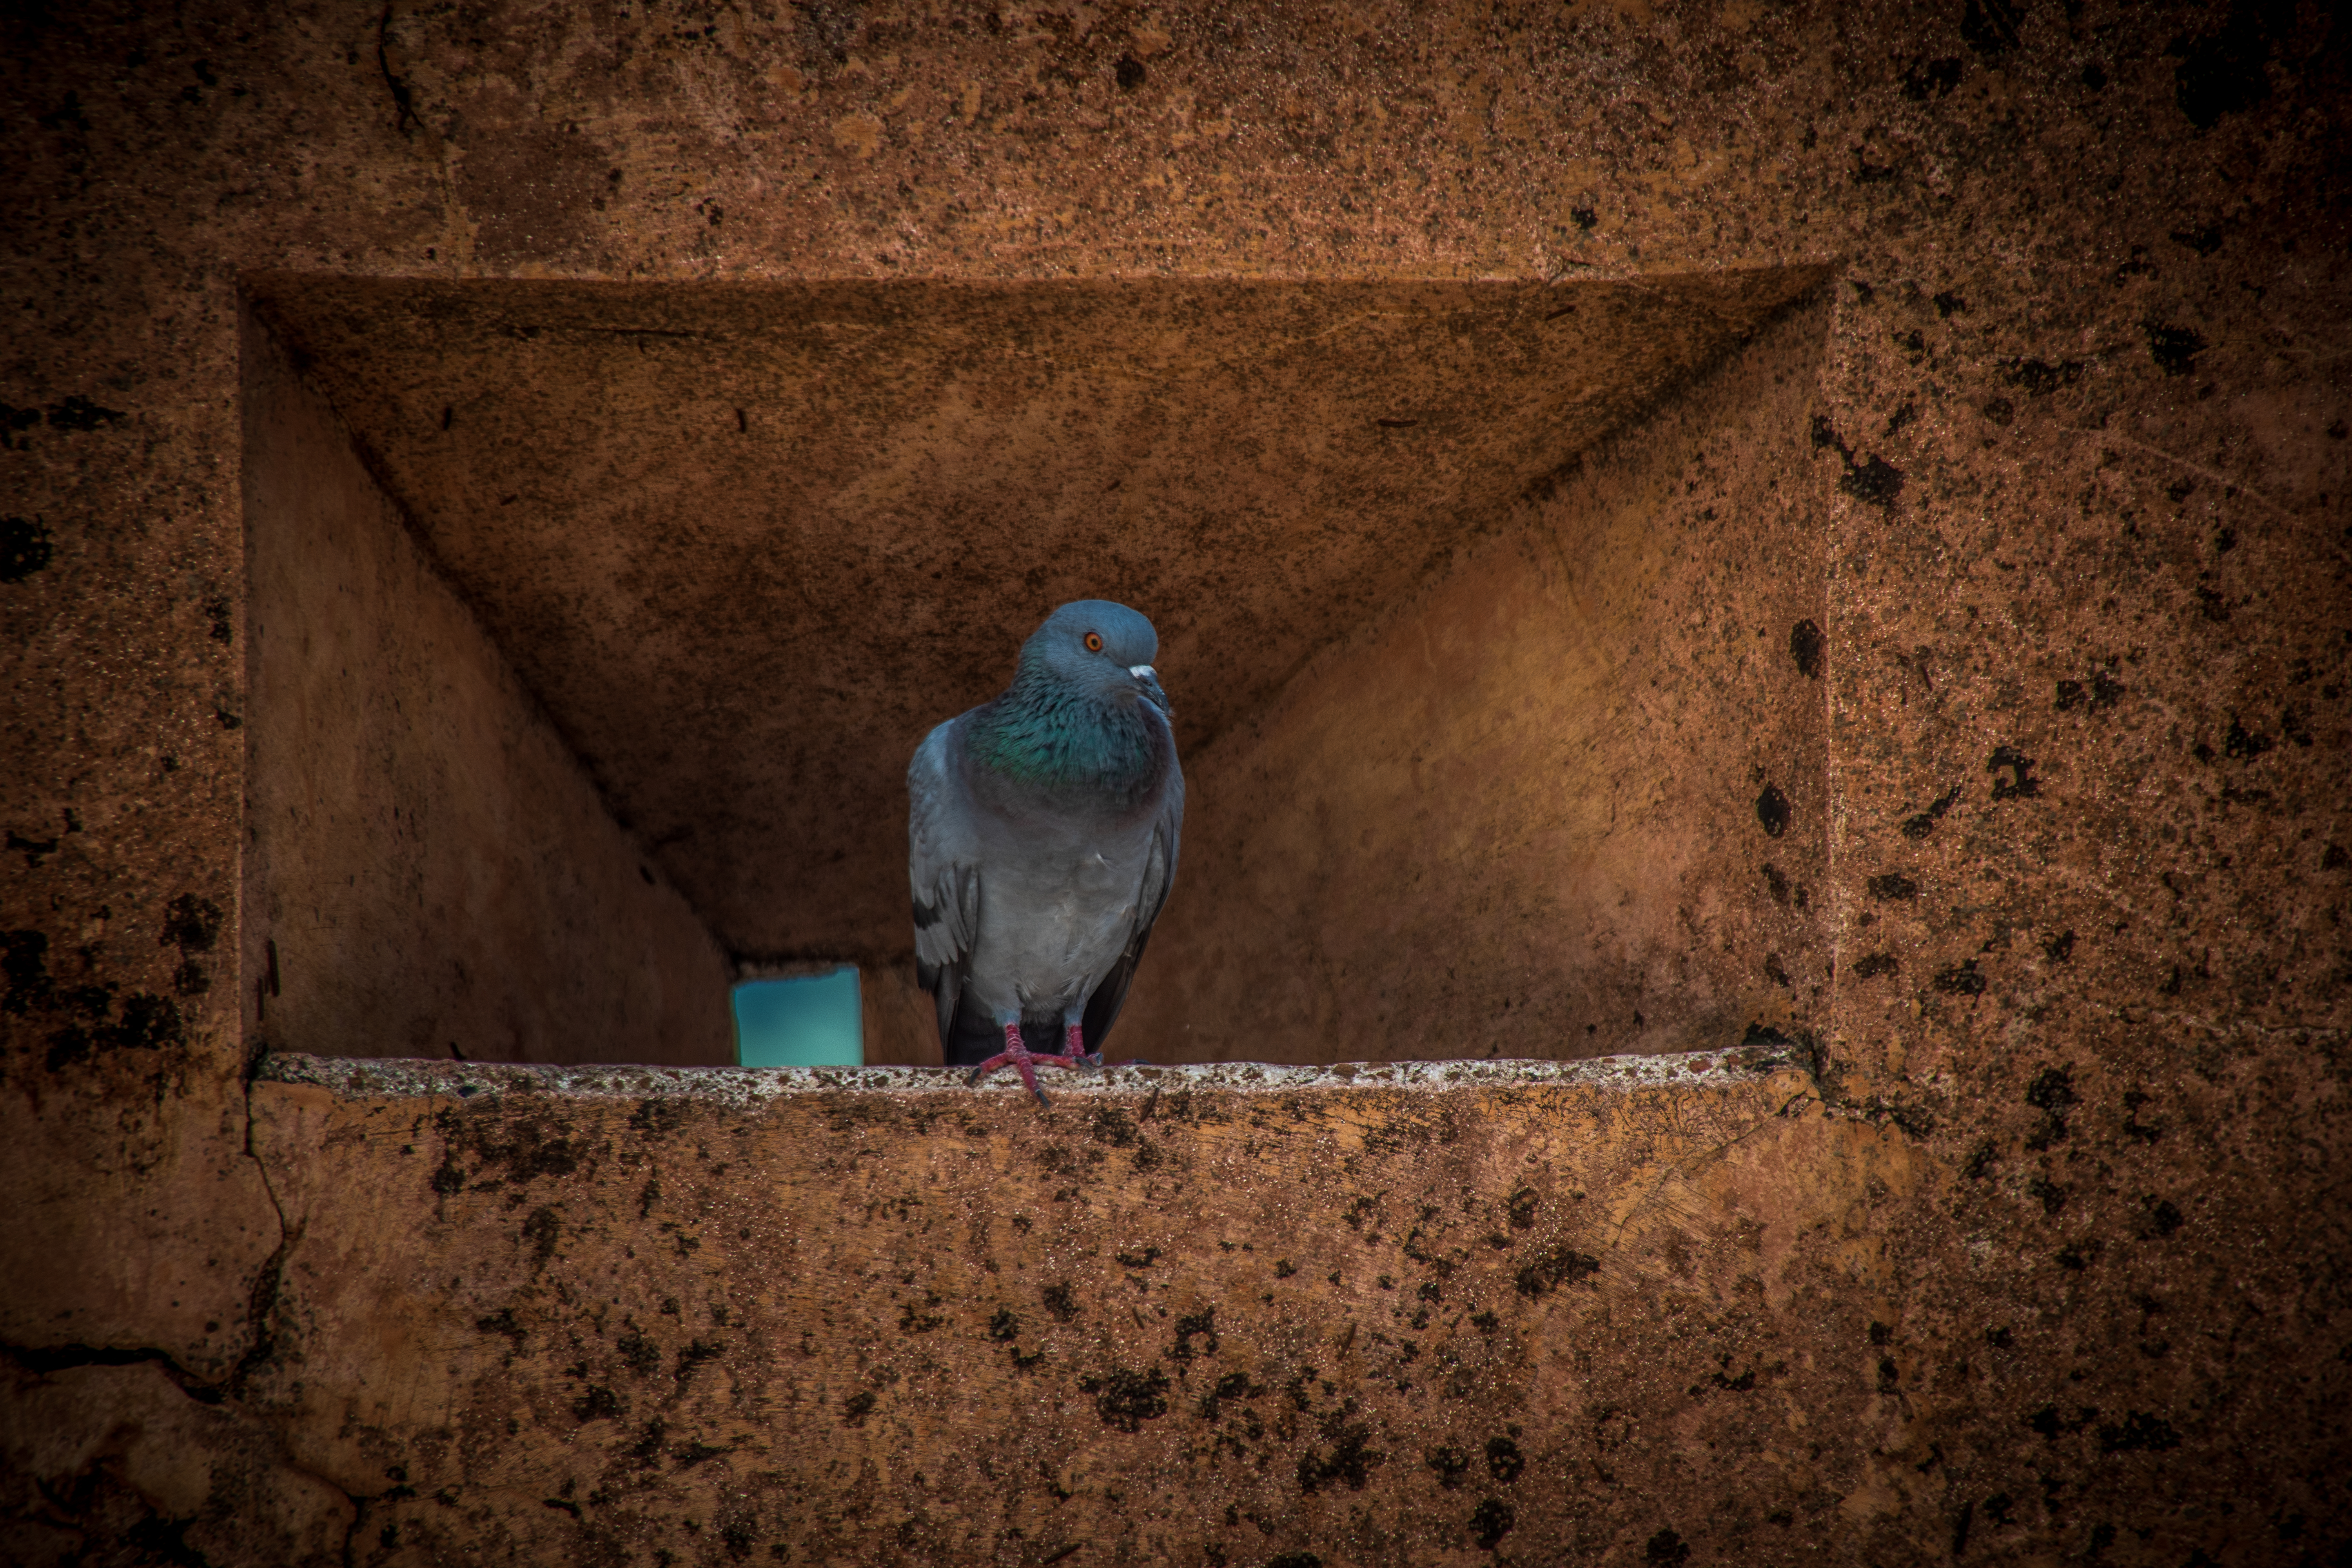
jaipur, ancient, architecture, asia, building, city, colorful, culture, destination, dove, empire, famous, fort, fortification, heritage, heritage india, hill, historic, historical, holiday, india, indian, indian architecture, jaigarh, jaigarh fort, king, landmark, landscape, mountain, mughal, old, palace, pigeon, pink, rajasthan, rajasthan palaces, rajput, retro, royal, structure, tourism, tourist, traditional, travel, vacation, vintage, wall, bird, turquoise, budgie, parakeet, beak, parrot, lovebird, adaptation